Kwaku Aning

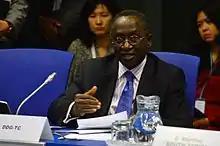
Aning delivering opening remarks at an event in Austria in 2013

Kwaku Aning (born in 1946) is a Ghanaian diplomat, international civil servant and technologist who is Chairman of the governing board of the Ghana Atomic Energy Commission, having been appointed in July 2017. Aning is a former Deputy Director-General of the International Atomic Energy Agency.